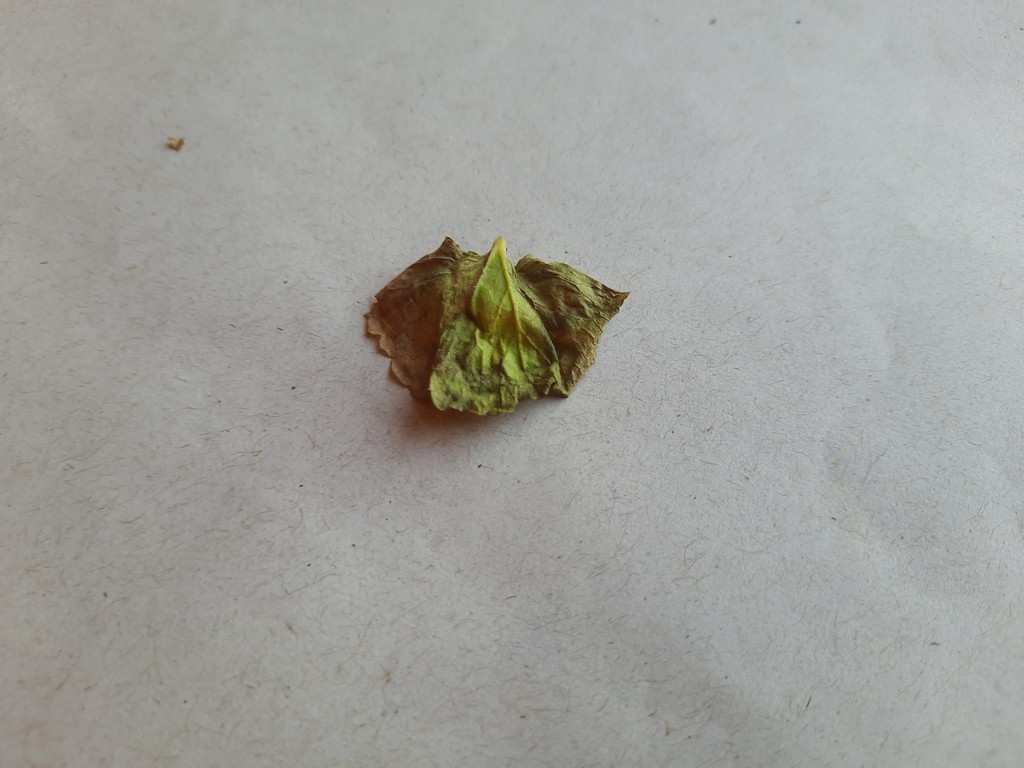
Label: Unhealthy